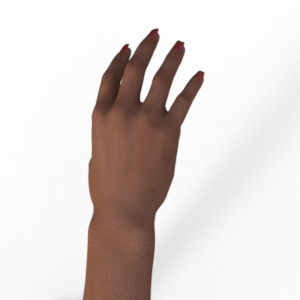
Label: paper